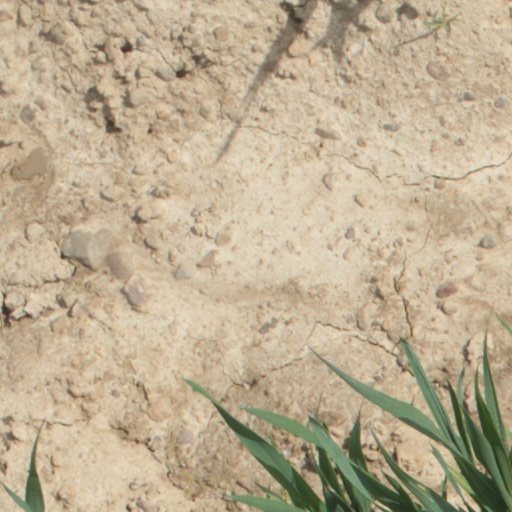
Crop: wheat